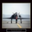
Label: airplane